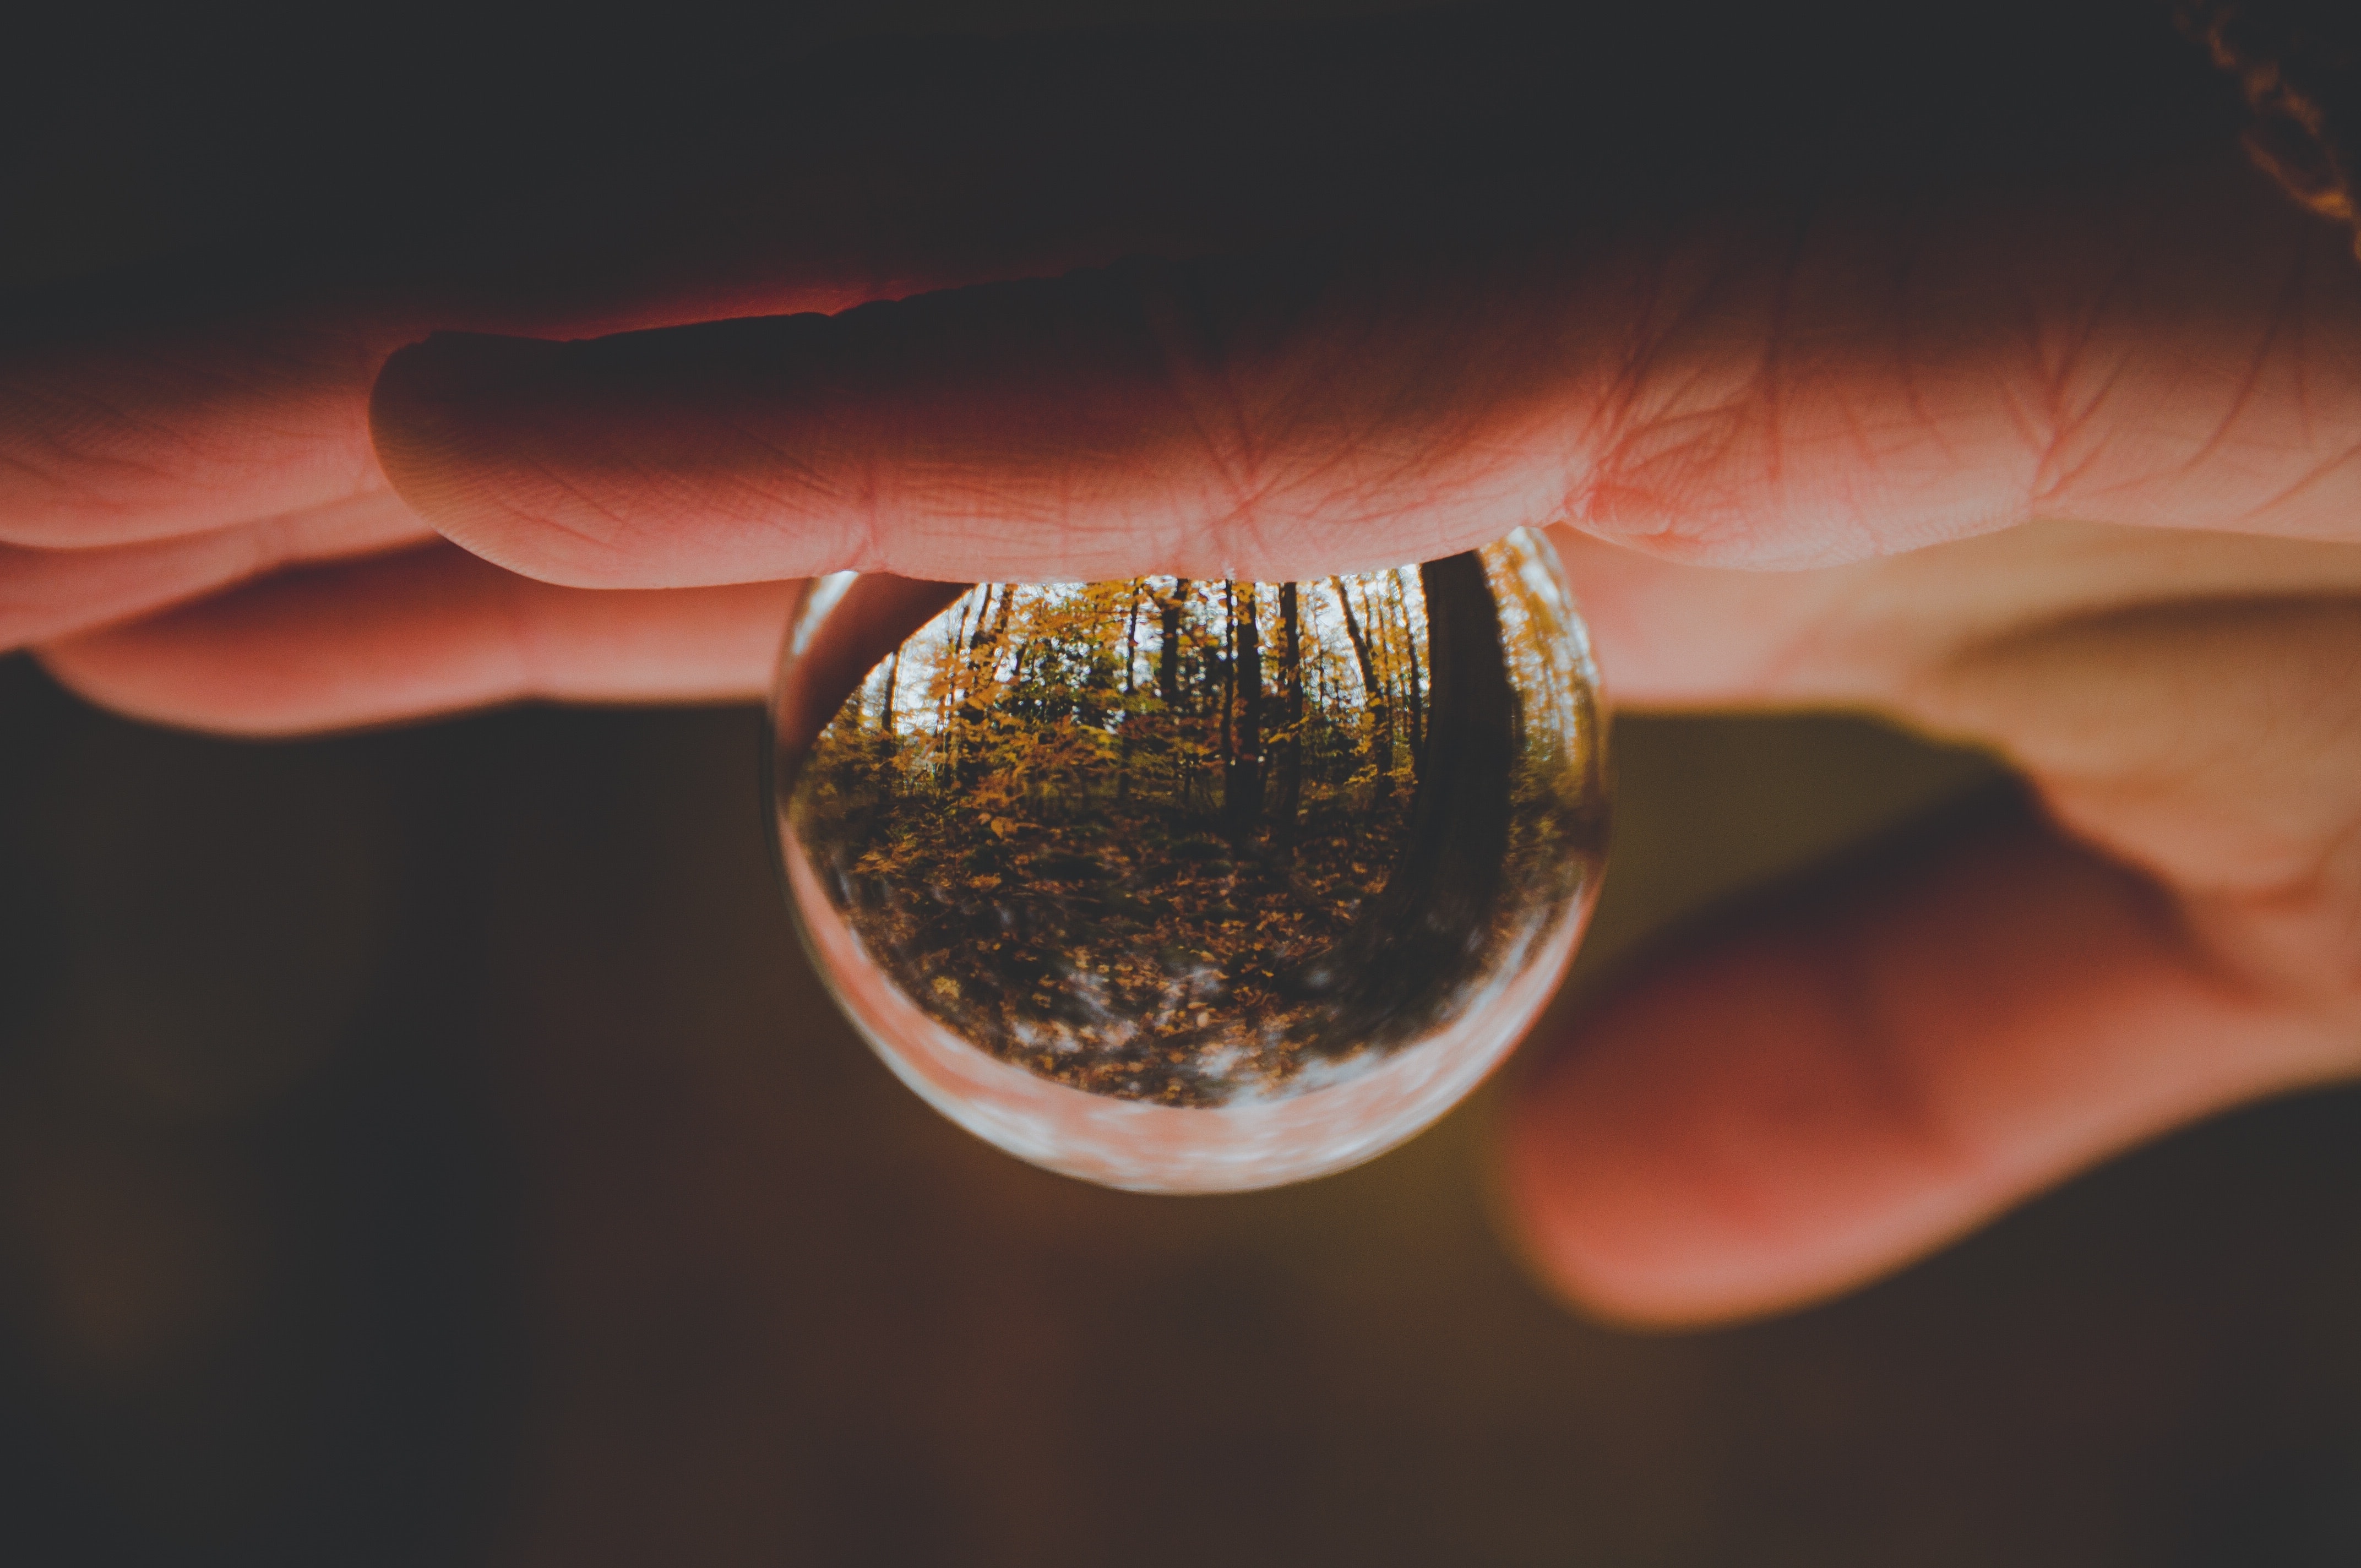
water, hand, finger, soil, reflection, photography, glass, nail